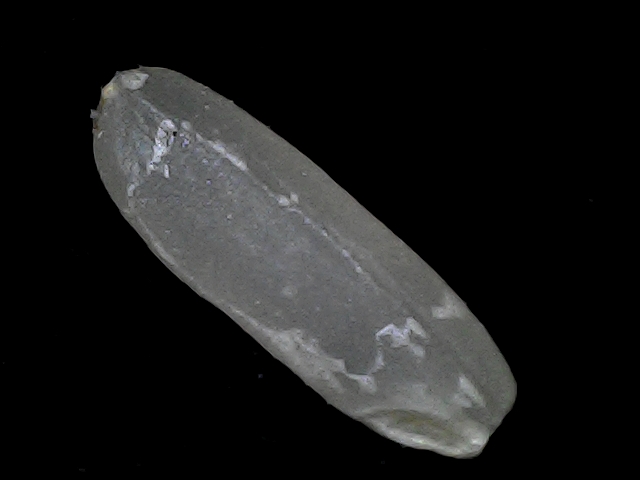
Rice variety: BD75